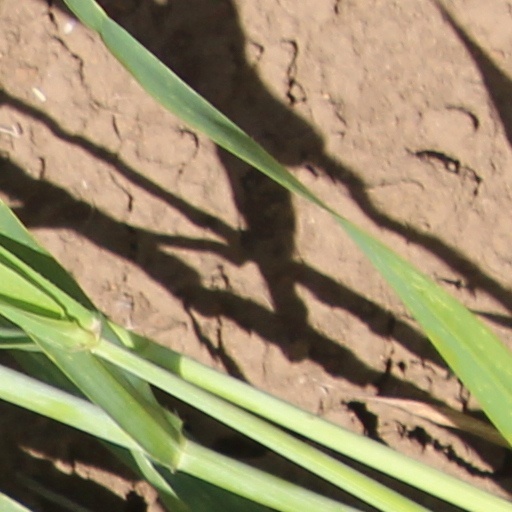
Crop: wheat